Higashi-Akiru Station

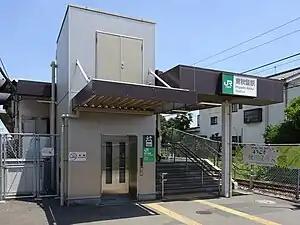
Higashi-Akiru Station entrance in July 2017

is a passenger railway station located in the city of Akiruno, Tokyo, Japan, operated by East Japan Railway Company (JR East).